Raccoon

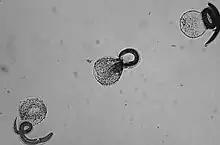
Raccoon roundworm "Baylisascaris procyonis" larvae

Raccoons can carry rabies, a lethal disease caused by the neurotropic rabies virus carried in the saliva and transmitted by bites. Its spread began in Florida and Georgia in the 1950s and was facilitated by the introduction of infected individuals to Virginia and North Dakota in the late 1970s. Of the 6,940 documented rabies cases reported in the United States in 2006, 2,615 (37.7%) were in raccoons. The U.S. Department of Agriculture, as well as local authorities in several U.S. states and Canadian provinces, has developed oral vaccination programs to fight the spread of the disease in endangered populations. Only one human fatality has been reported after transmission of the rabies virus strain commonly known as "raccoon rabies". Among the main symptoms for rabies in raccoons are a generally sickly appearance, impaired mobility, abnormal vocalization, and aggressiveness. There may be no visible signs at all, however, and most individuals do not show the aggressive behavior seen in infected canids; rabid raccoons will often retire to their dens instead. Organizations like the U.S. Forest Service encourage people to stay away from animals with unusual behavior or appearance, and to notify the proper authorities, such as an animal control officer from the local health department. Since healthy animals, especially nursing mothers, will occasionally forage during the day, daylight activity is not a reliable indicator of illness in raccoons.